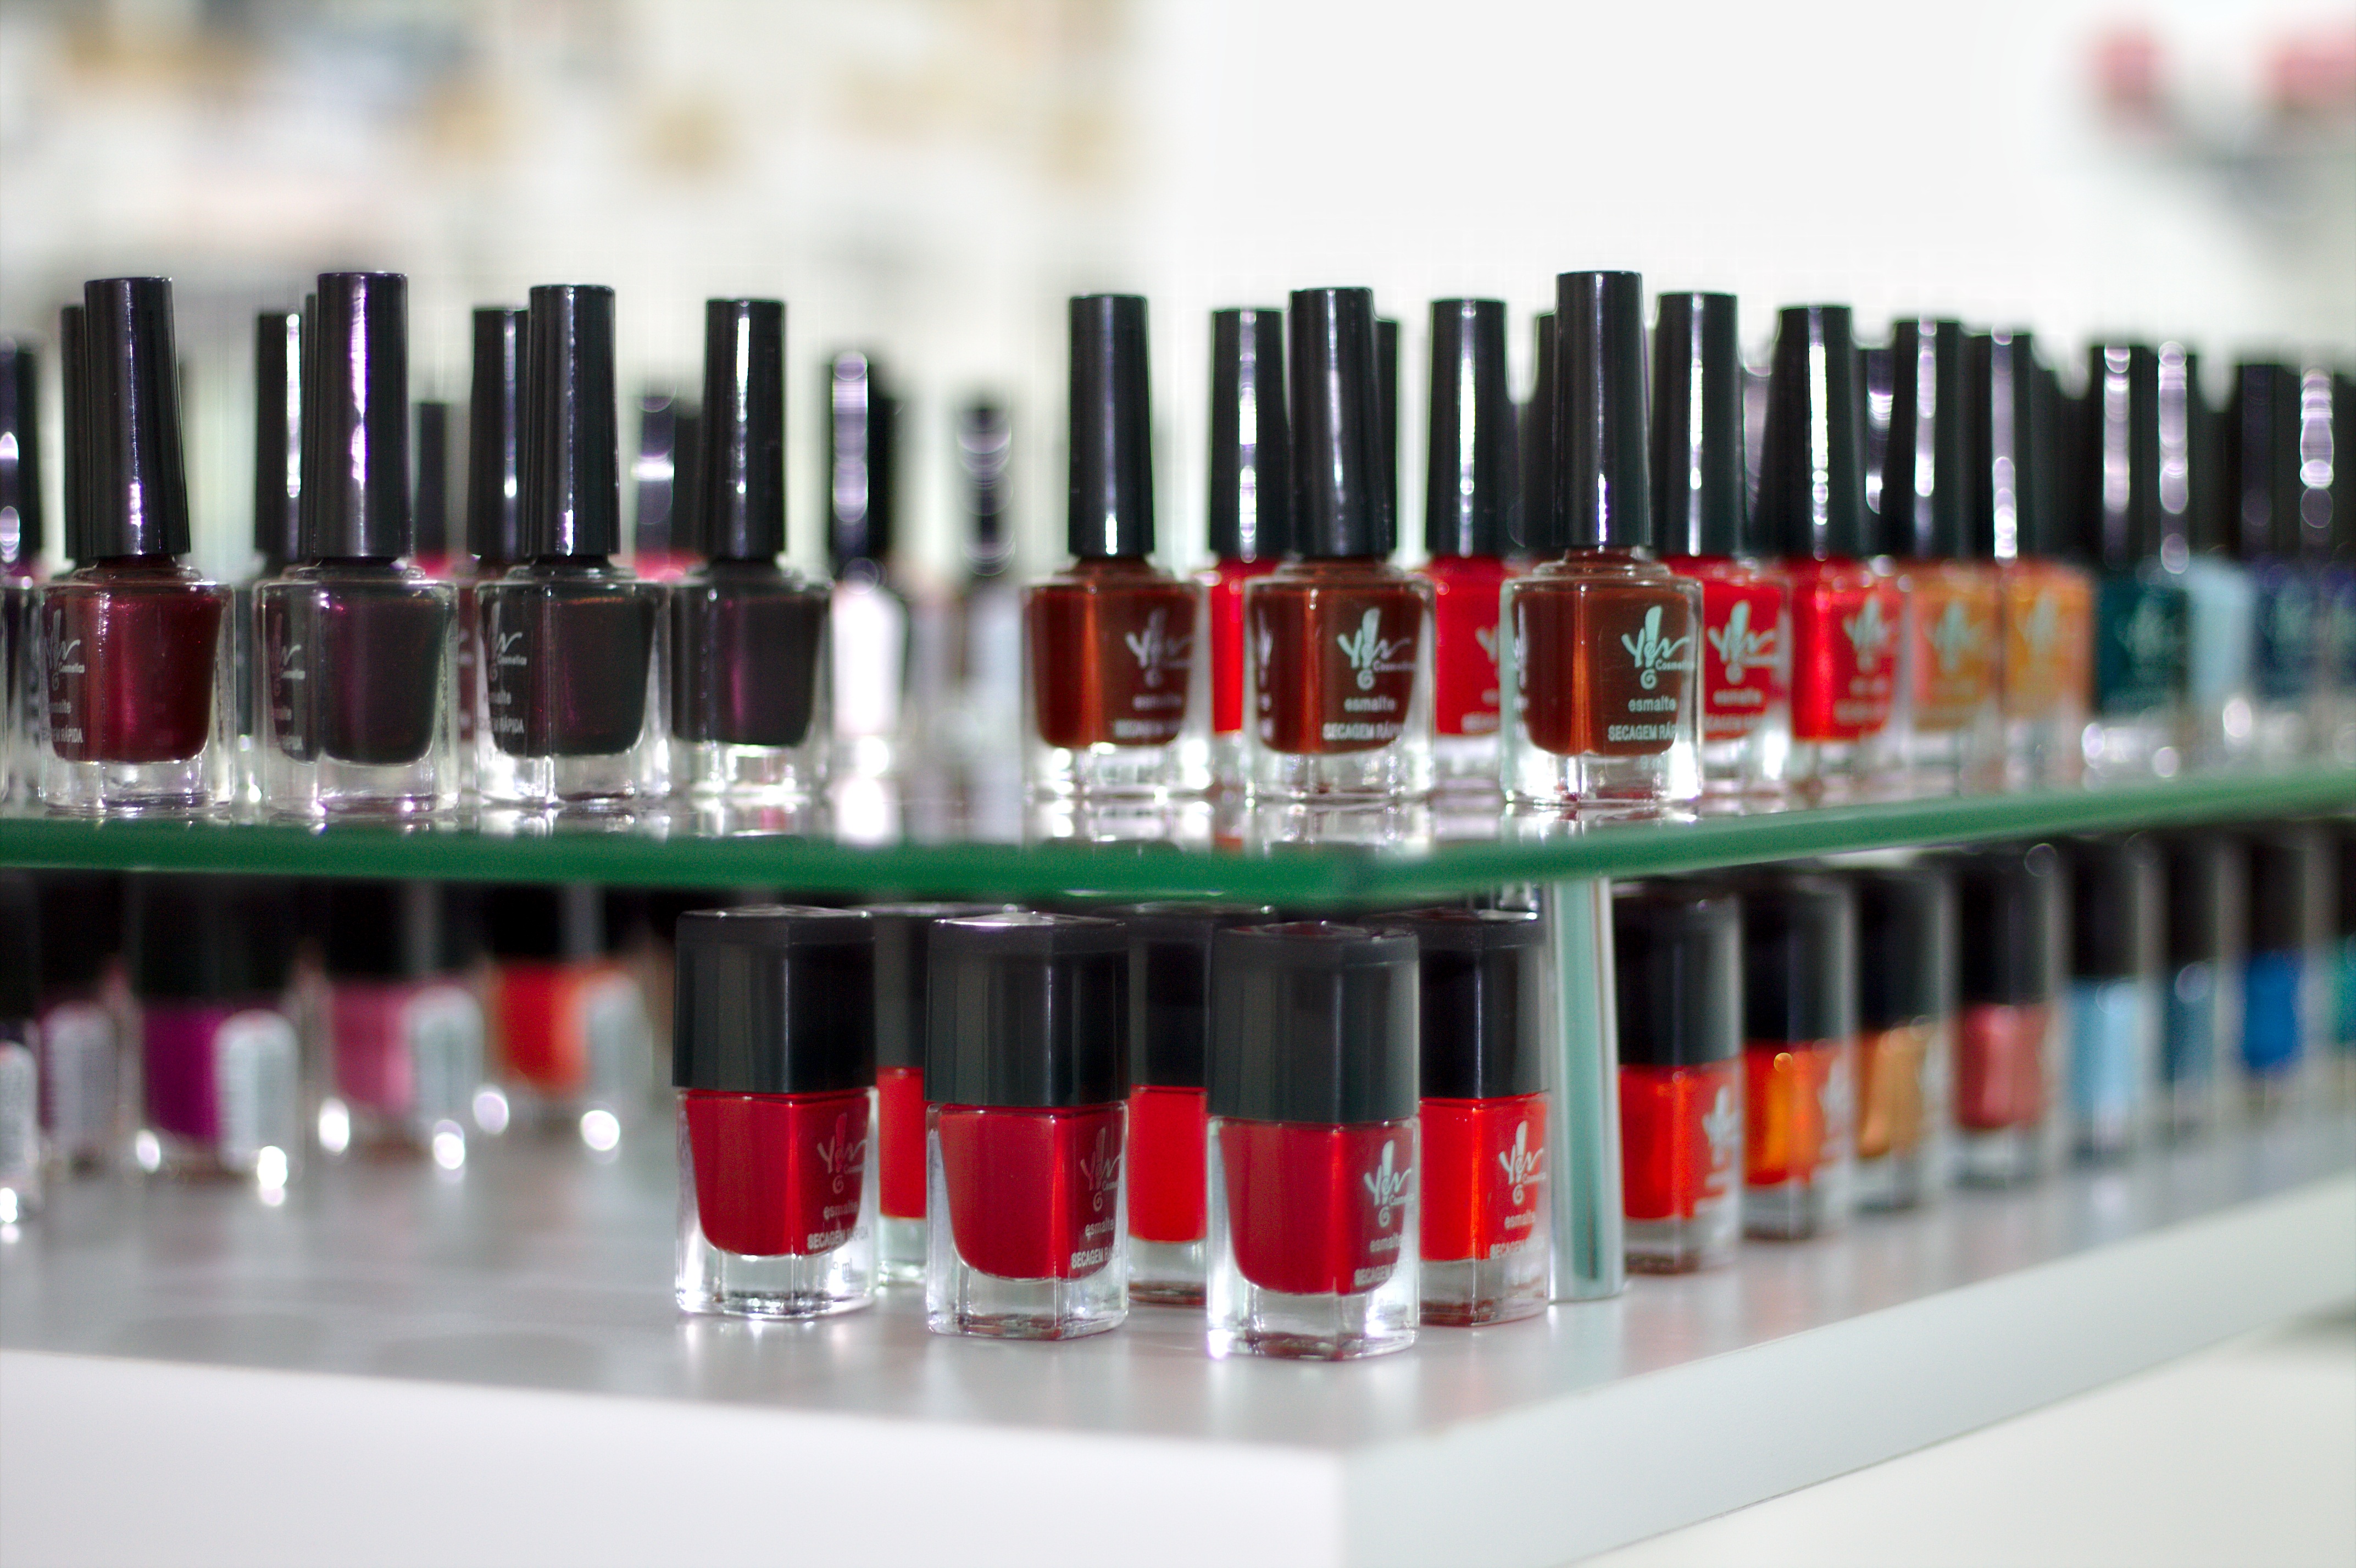
orange, red, color, lip, brand, nail polish, colors, beauty, nails, cosmetics, sets, nail care, glazes